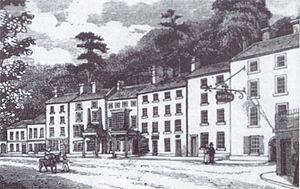
Samuel Rayner est un peintre paysagiste anglais connu pour ses tableaux de bâtiments et d'intérieurs, notamment d'abbayes, d'églises et de vieux manoirs. Il réussit la prouesse d'avoir une de ses œuvres présentée à l'exposition de la Royal Academy à seulement quinze ans. Sa femme, Ann Rayner est une graveuse sur marbre noir d'Ashford et six de leurs enfants sont eux aussi des artistes professionnels.